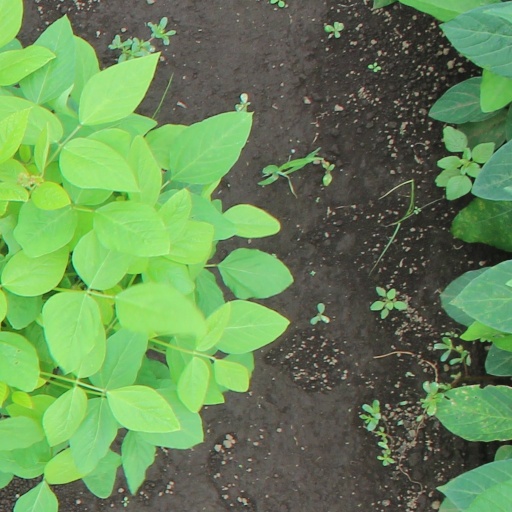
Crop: soybean